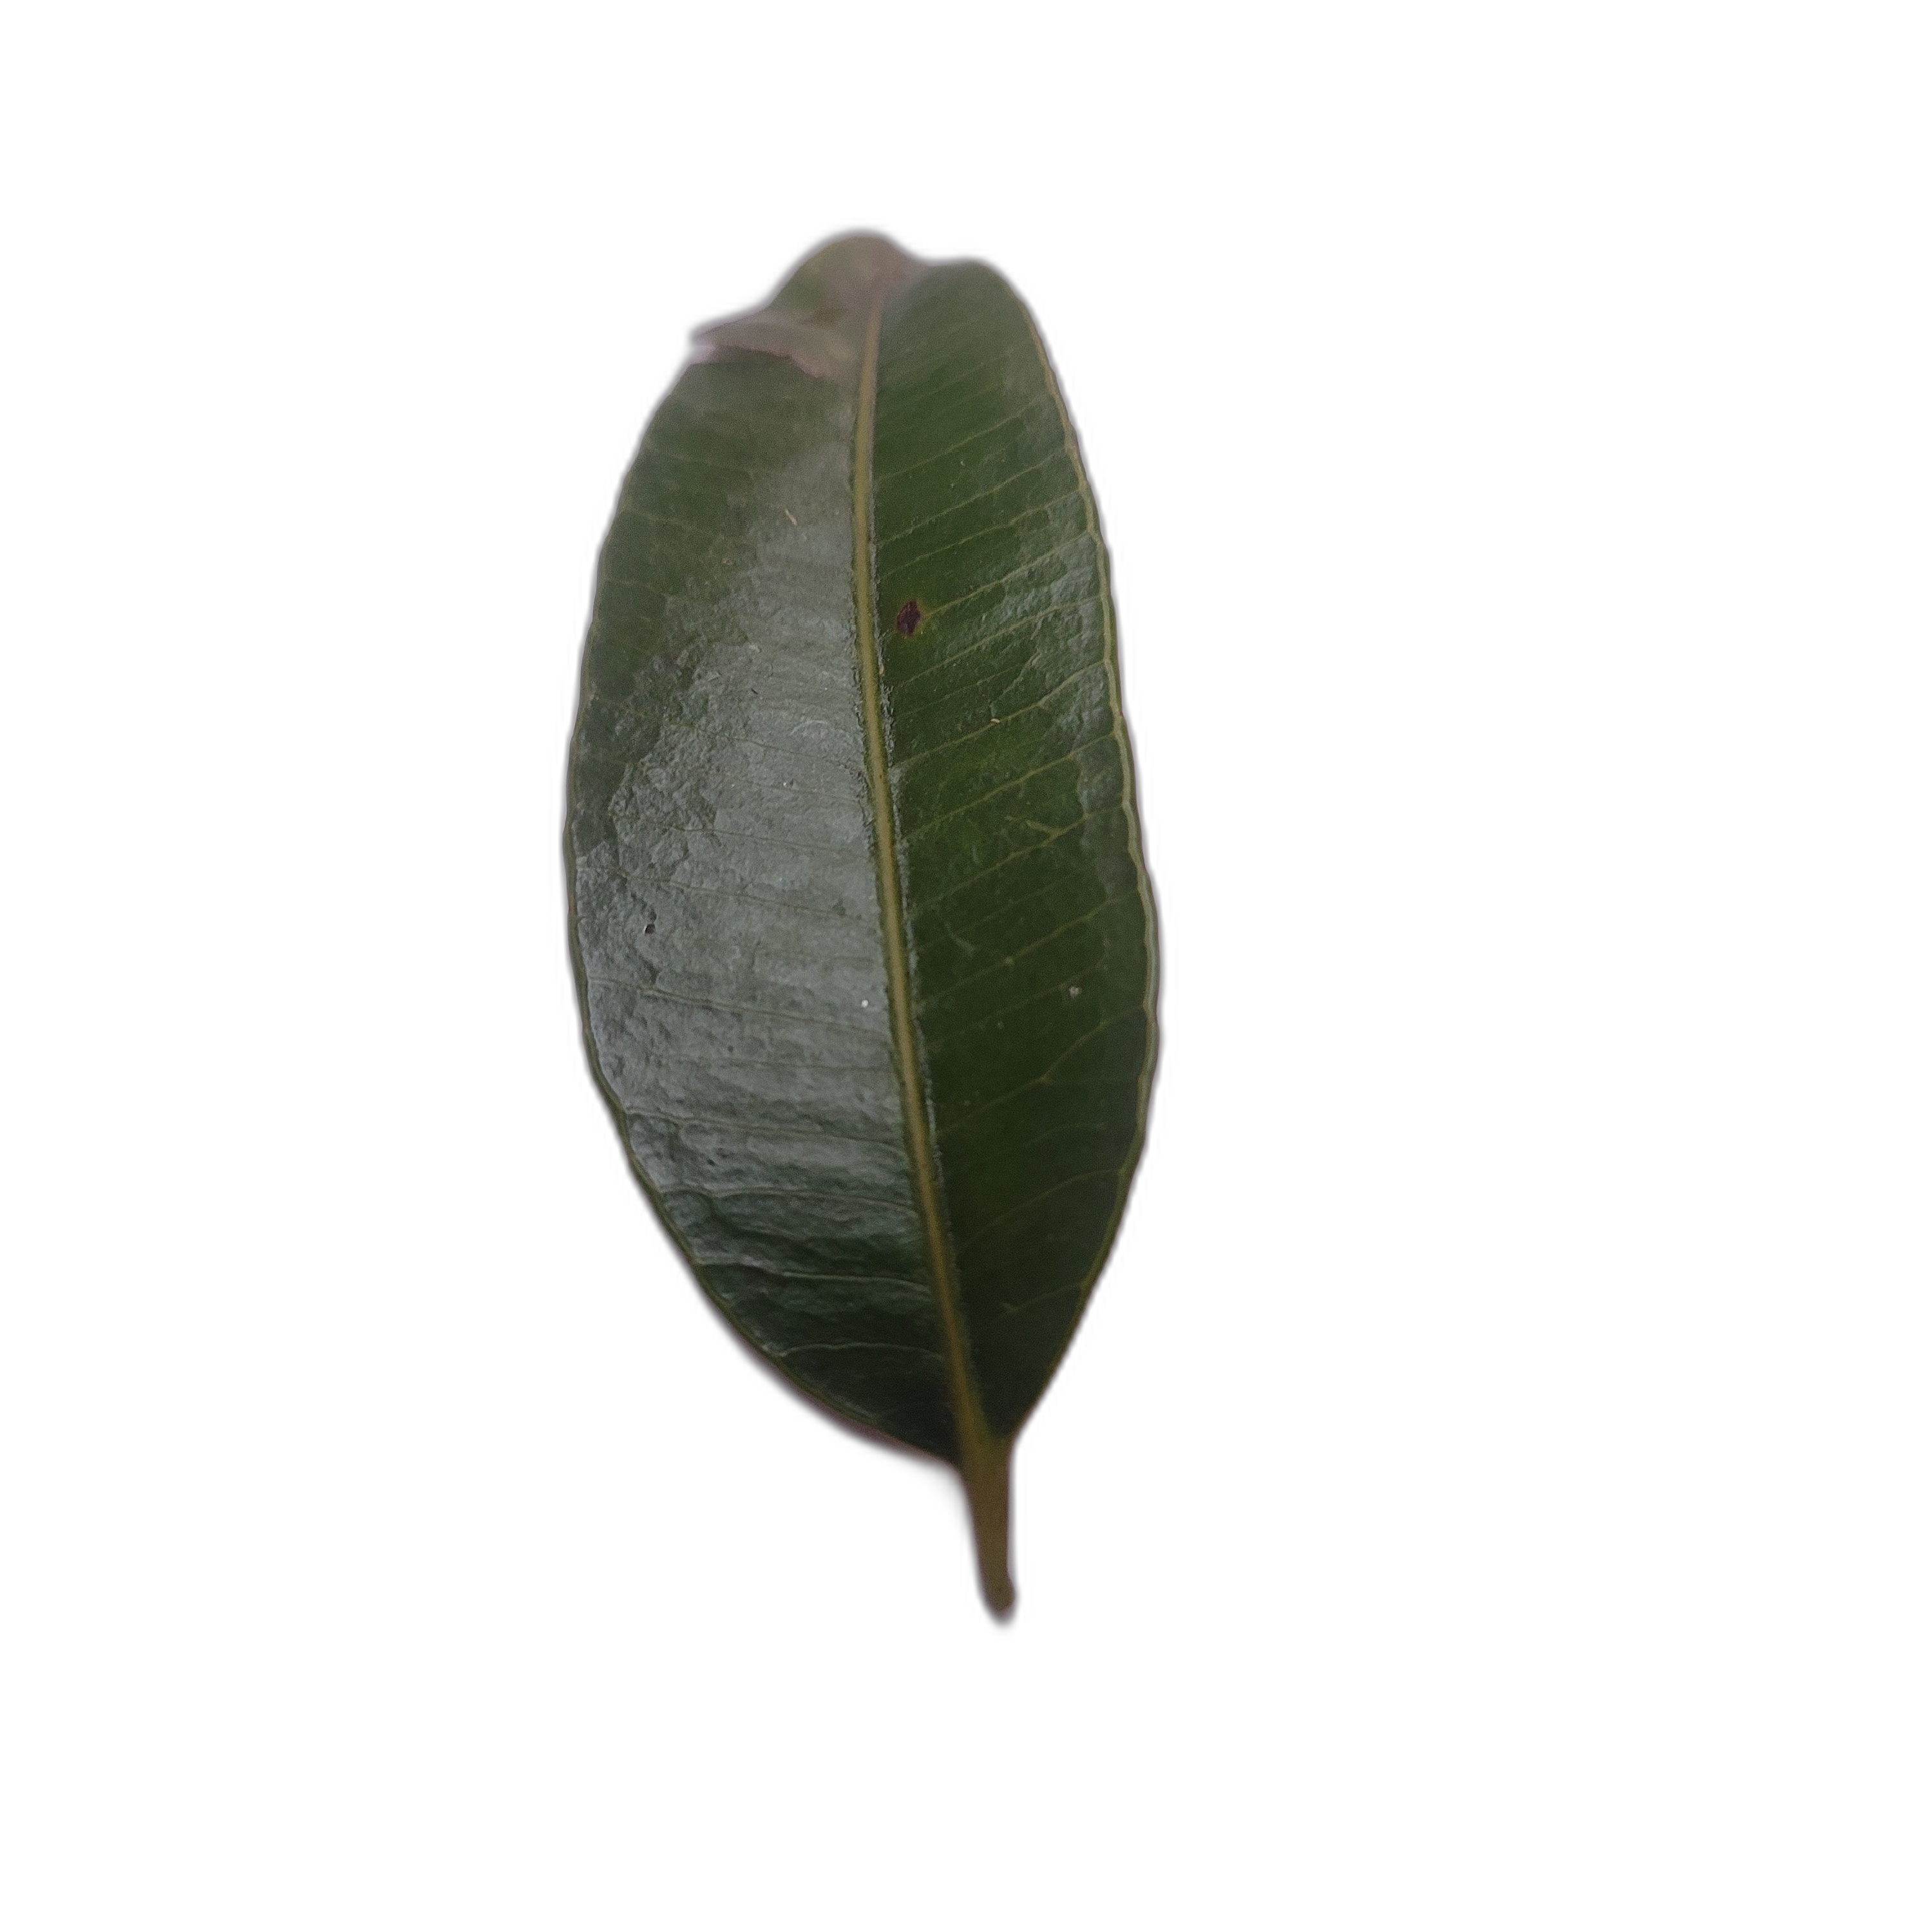
Label: healthy